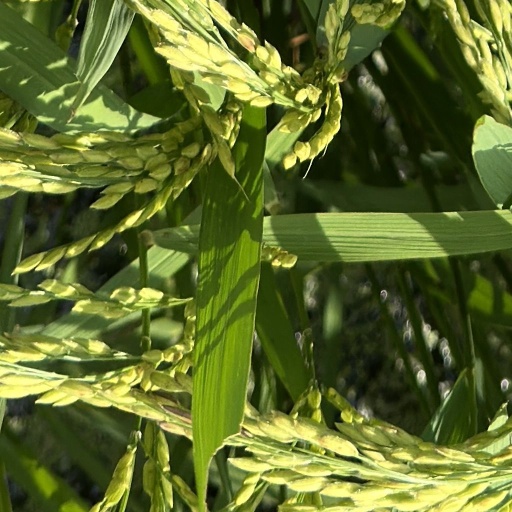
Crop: rice